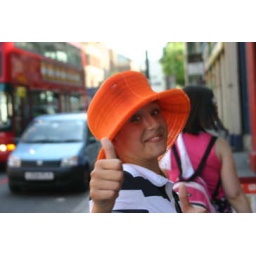
me in an orange hat